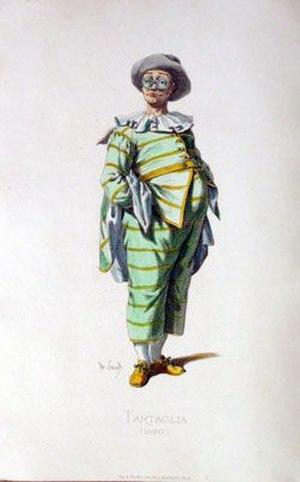
Tartaglia est un personnage du Théâtre napolitain et de la commedia dell'arte.